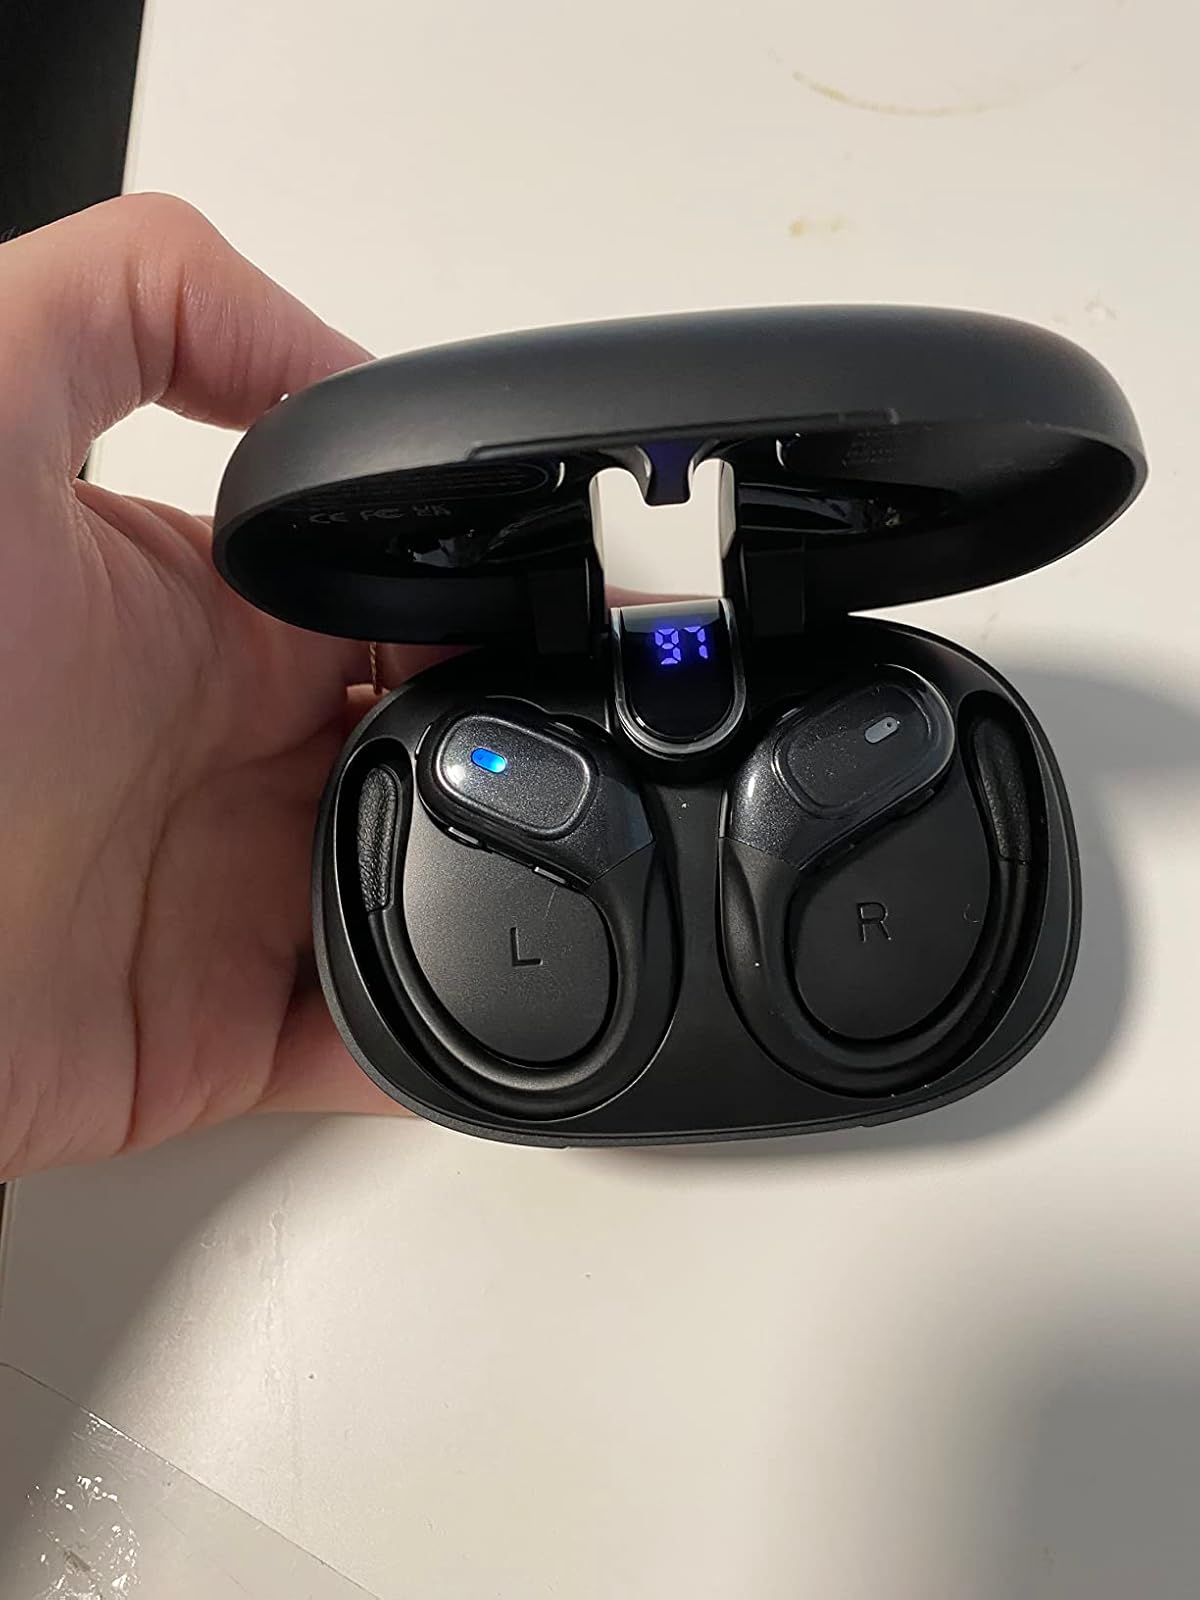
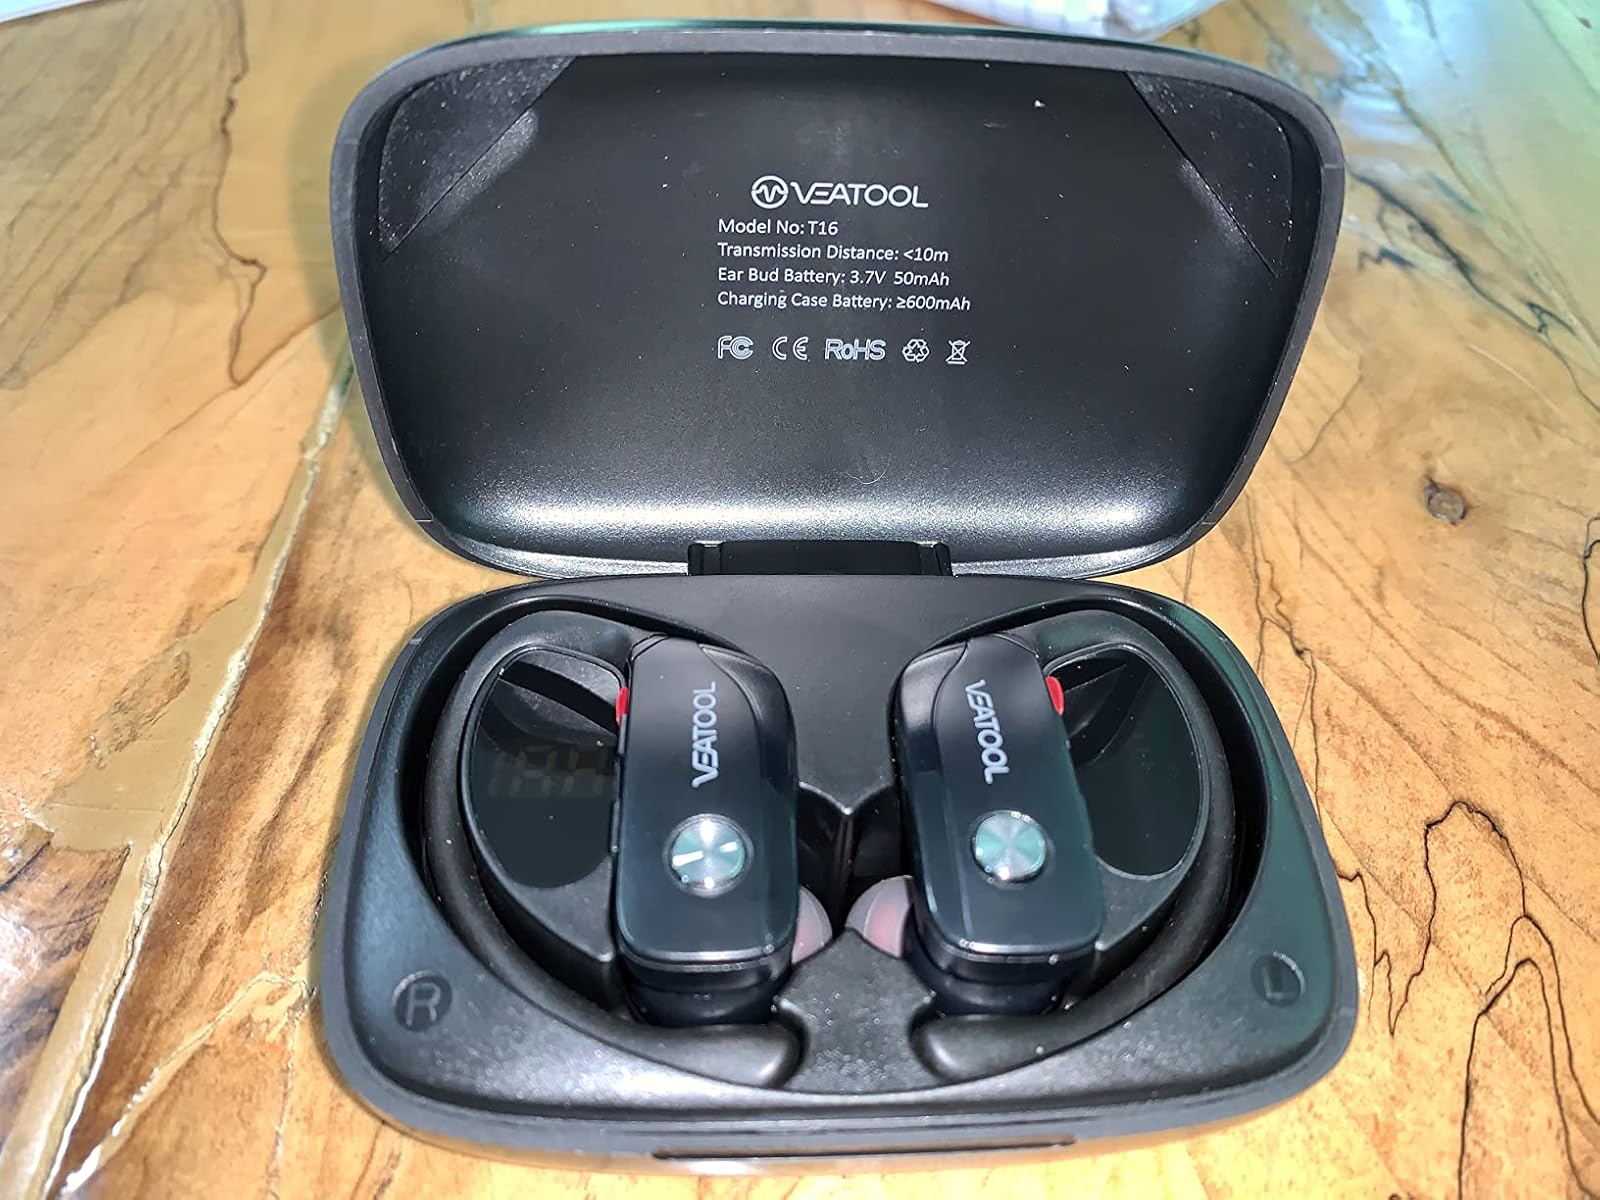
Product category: earbuds
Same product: no